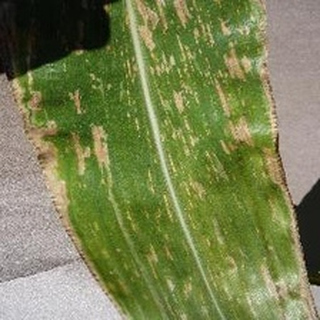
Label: corn_gray_leaf_spot